Pico Alto (Santa Maria)

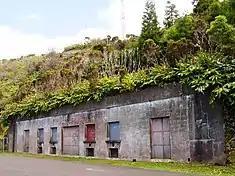
The pillboxes and military installations near the summit of Pico Alto used by stationed Portuguese military, now abandoned and in ruins

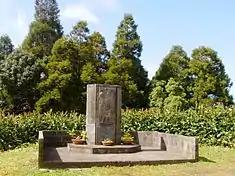
The memorial dedicated to the crash of Independent Air Flight 1851

The initial formation of the Facho-Pico Alto Volcanic Complex was a phase of intense volcanism, resulting from submarine eruptions as early as 5 million years ago, resulting in the formation of Pico do Facho and extensive pillow lavas. Remnants of these pillow lavas can be identified above sea level, helping to increase the size of the island to roughly its current dimensions.